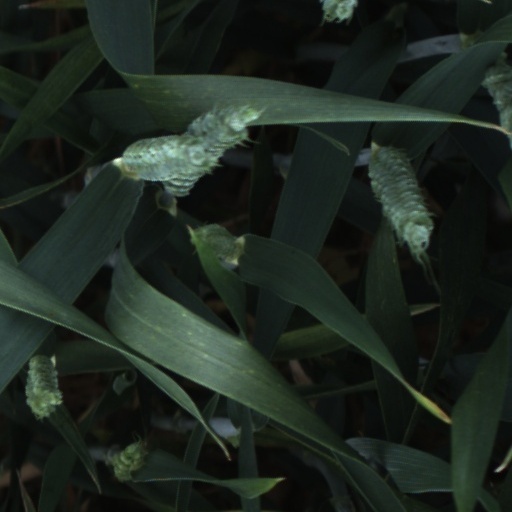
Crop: wheat